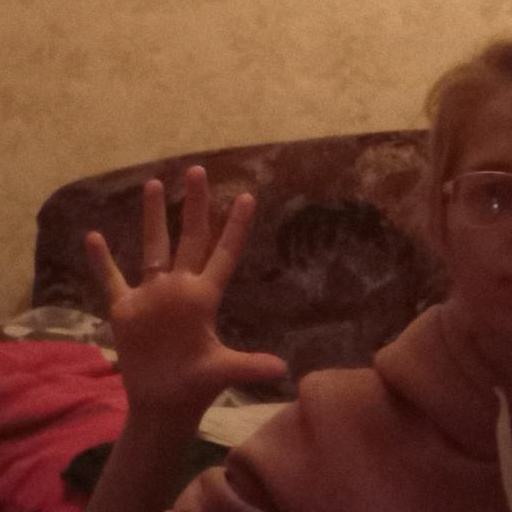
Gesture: palm